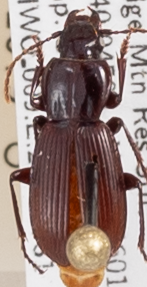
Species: Pterostichus restrictus
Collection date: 2018-07-31
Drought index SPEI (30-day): -0.556
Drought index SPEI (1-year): -0.62
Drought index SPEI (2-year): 0.23